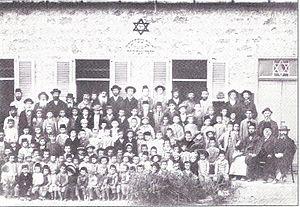
Israël - un heder (école) à Jaffa au 19ème siècle. This work or image is now in the public domain because its term of copyright has expired in Israel (details). According to Israel's copyright statute from 2007 (translation), a work is released to the public domain on 1 January of the 71st year after the author's death (paragraph 38 of the 2007 statute) with the following exceptions: A photograph taken on 24 May 2008 or earlier
Jaffa est la partie sud, ancienne, de la ville de Tel Aviv-Jaffa en Israël. C'est l'un des ports les plus anciens de la côte orientale de la mer Méditerranée.